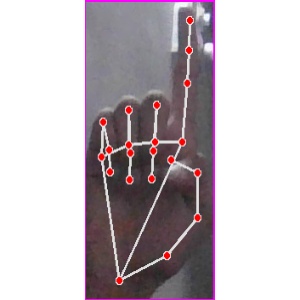
अक्षर: क